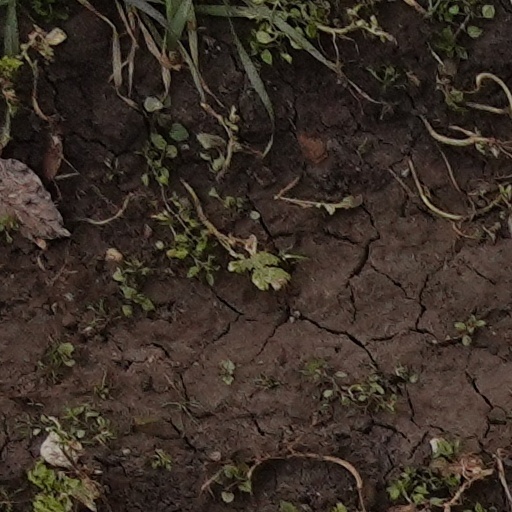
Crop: wheat